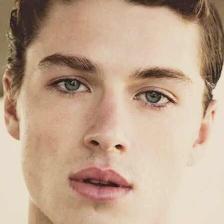
Label: faces